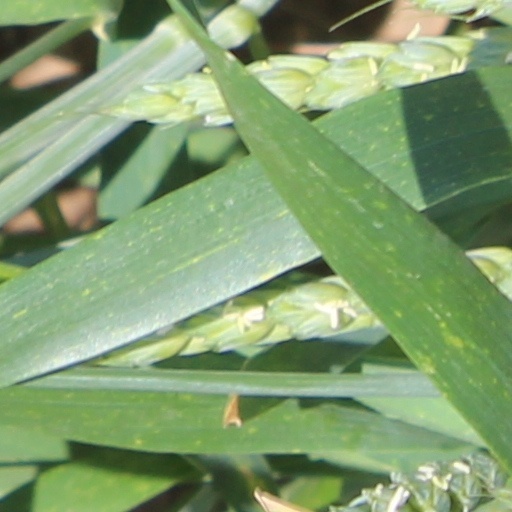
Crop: wheat